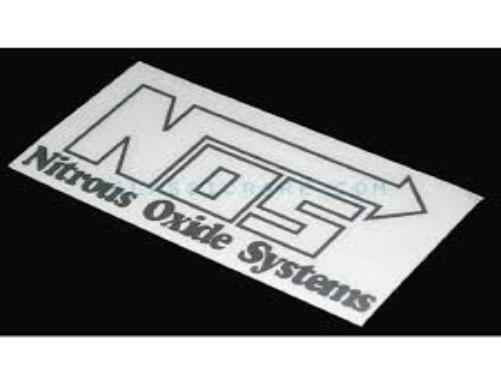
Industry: Others